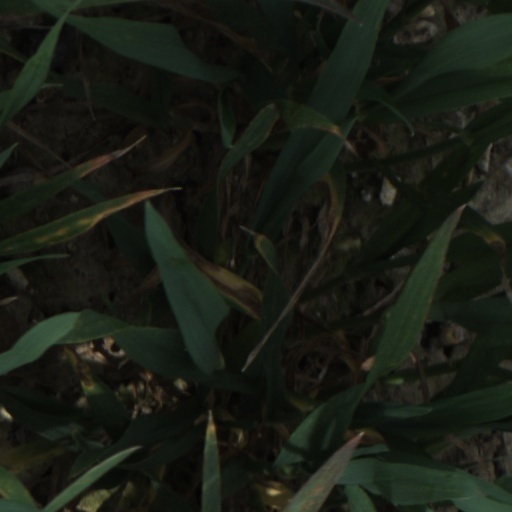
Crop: wheat